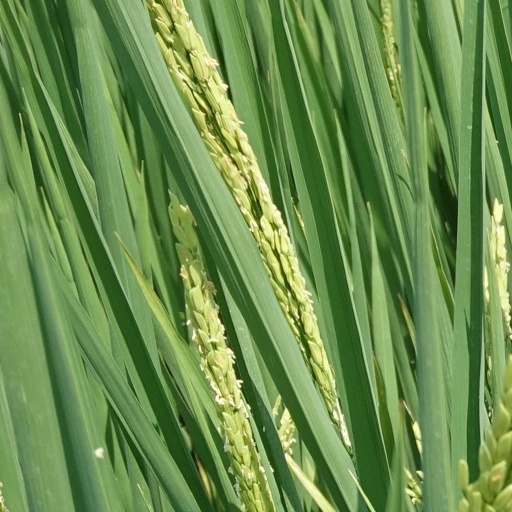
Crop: rice